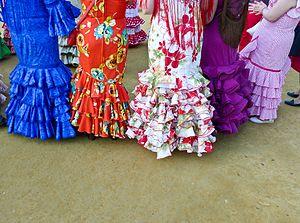
La Feria de Abril, appelée aussi la Feria de Sevilla, est une fête populaire qui a lieu chaque année à Séville, en Andalousie.